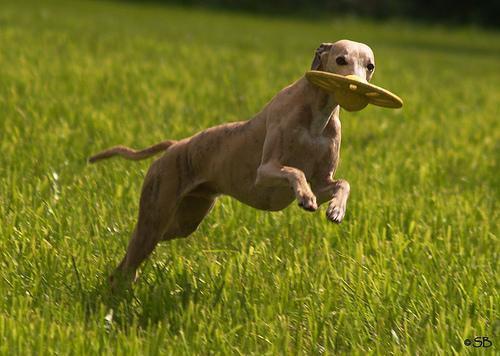
whippet